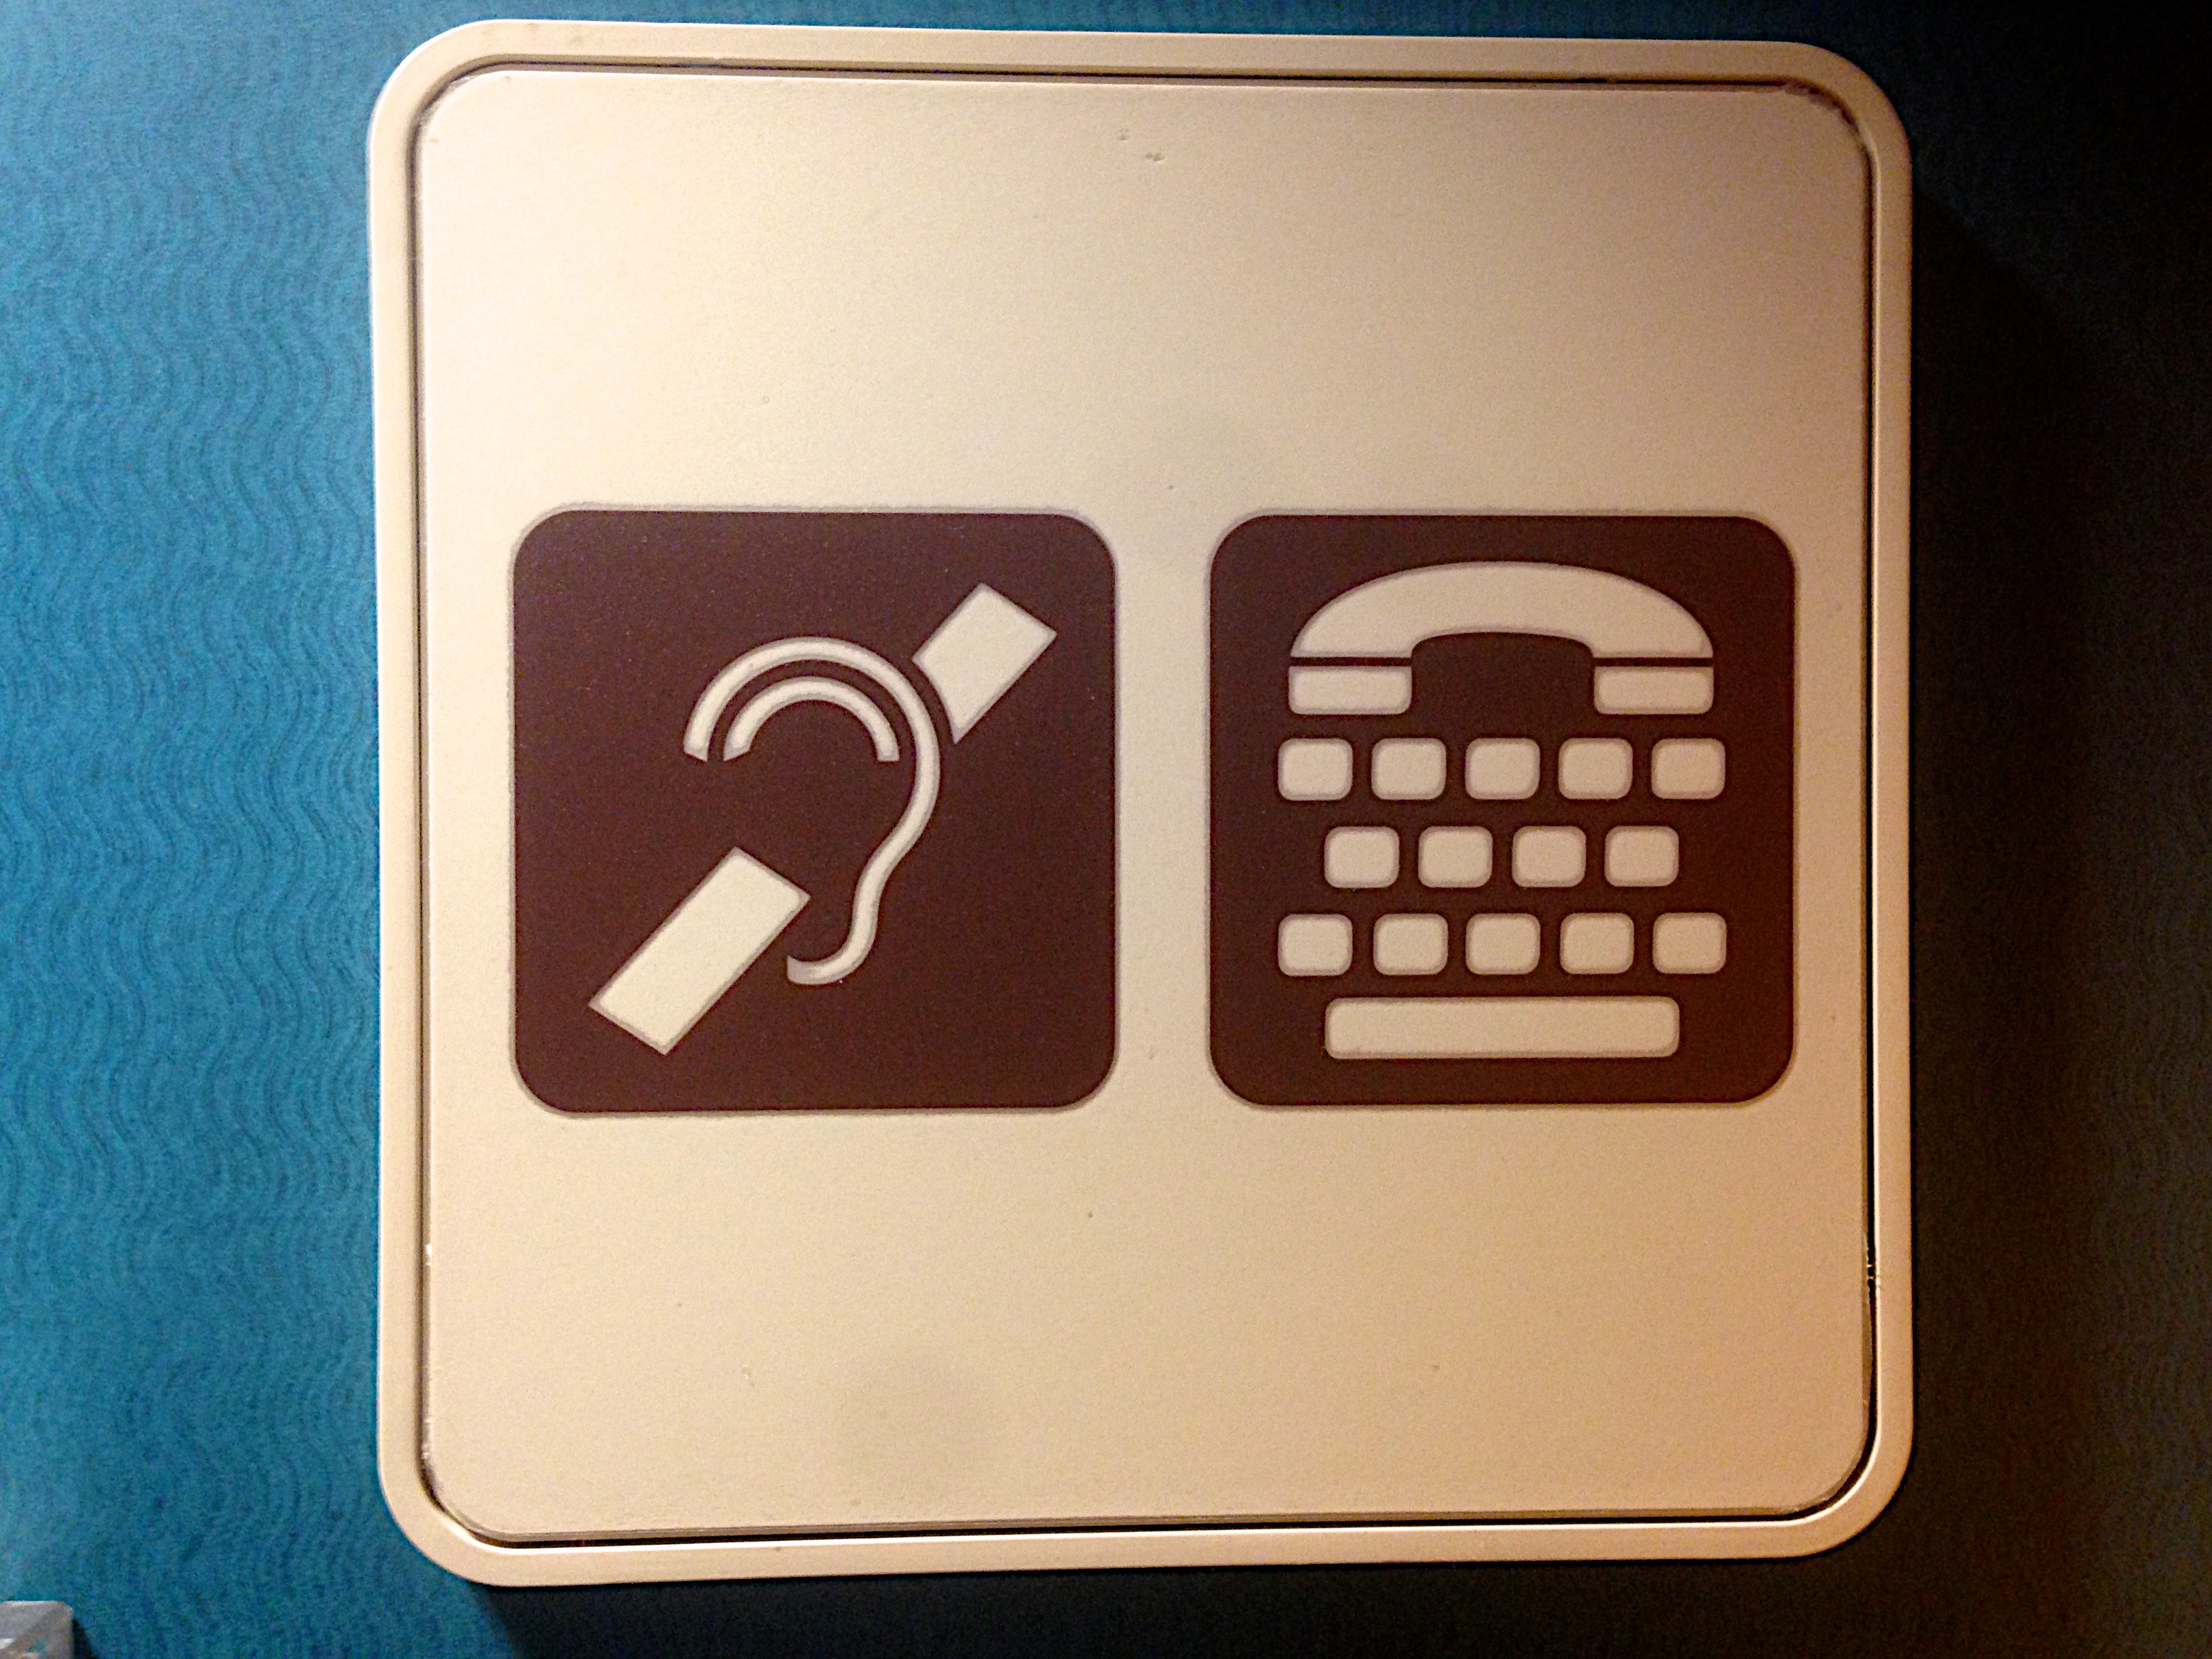
number, product, font, electronics, multimedia